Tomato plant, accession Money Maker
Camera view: bottom (45 deg); turntable rotation: 240 degrees
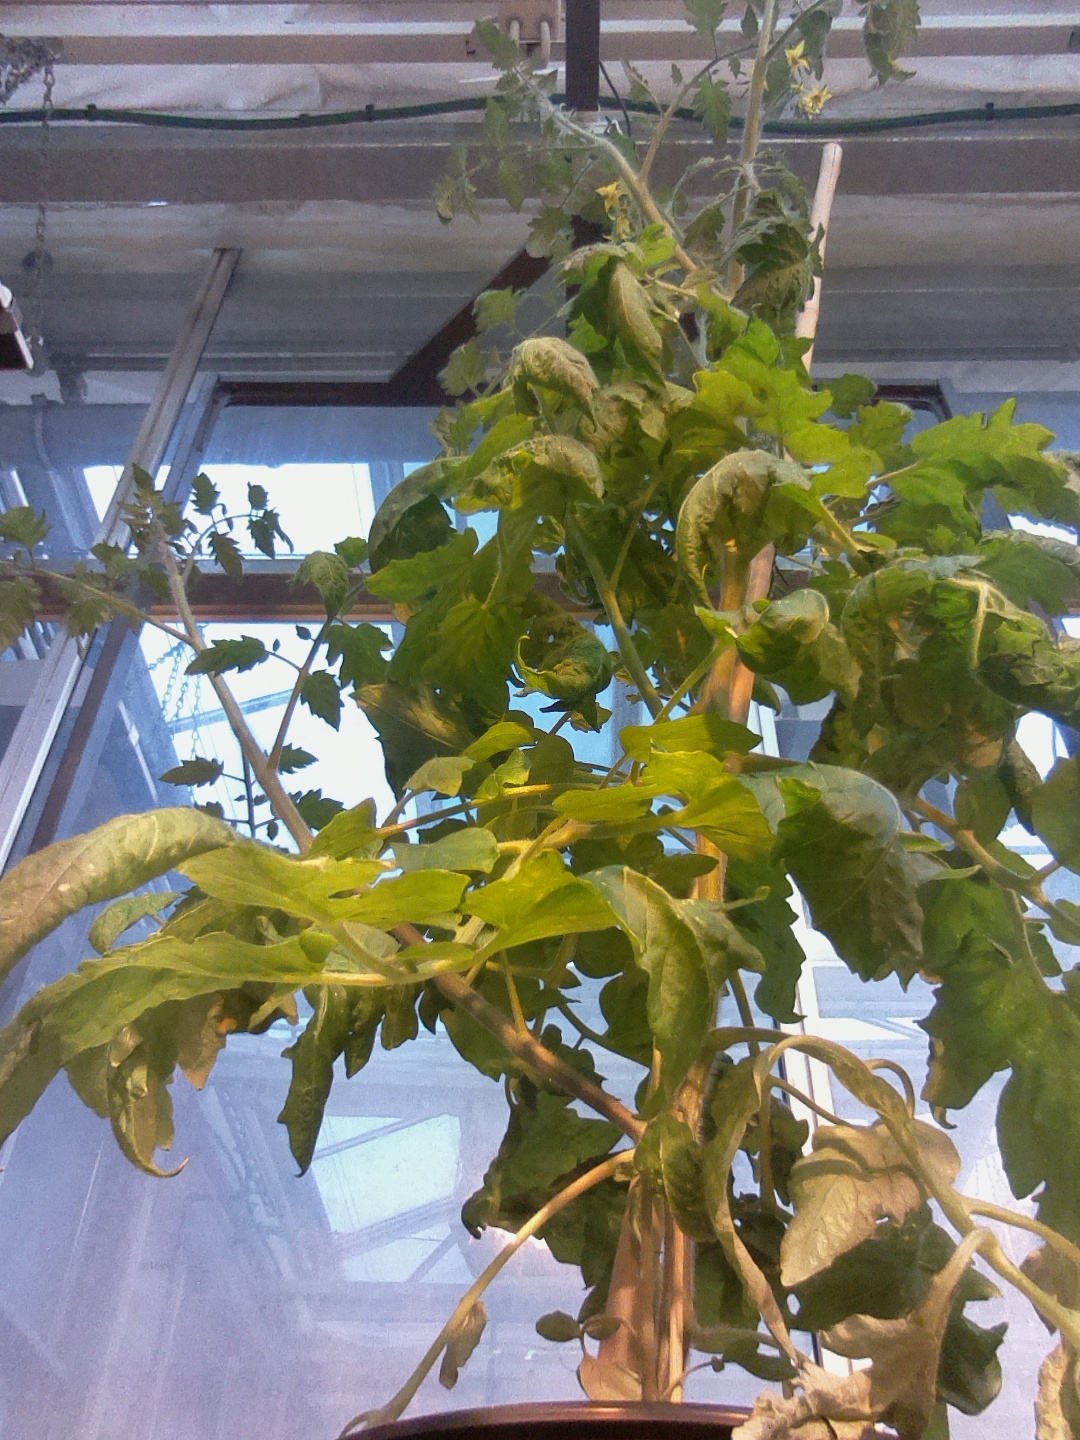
BBCH growth stage 68: Full flowering, 80%-90% of flowers open, more petals falling